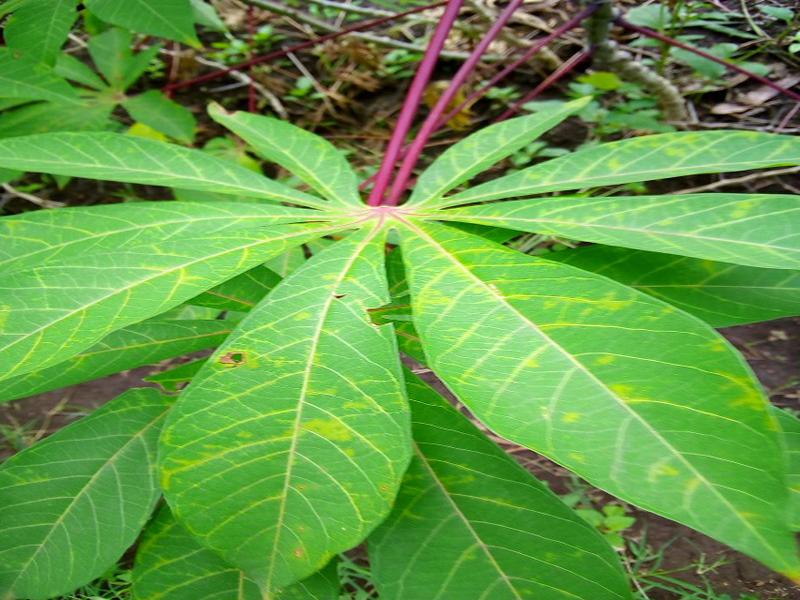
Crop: cassava
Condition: brown_streak_disease